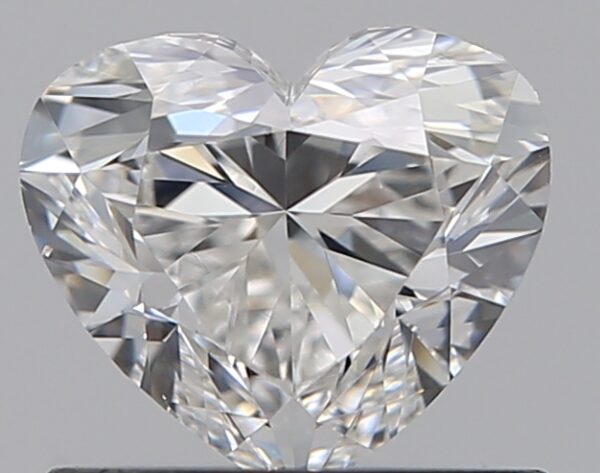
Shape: heart
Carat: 0.8
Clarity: VS2
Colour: F
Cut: EX
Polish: VG
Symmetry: VG
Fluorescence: M
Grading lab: GIA
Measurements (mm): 5.57 x 6.29 x 3.8